Prince of Wales Hotel

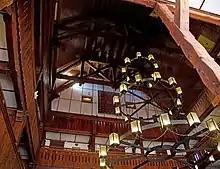
The hotel's timber-framed lobby features hand-carved posts and beams

Early into the hotel's construction, the pace which Oland and Scott's crews worked outpaced the rate at which McMahon could produce new designs. During the hotel's construction, it was reported in the "Lethbridge Herald" that there was evidence Oland and Scott were only receiving their blueprints when the next stage of construction was underway, and were not always delivered on time. Redesigning the hotel based on the suggestions from Hill, the final plans McMahon sent to Oland and Scott deviated significantly from the original plans they were building off of. The redesign saw the hotel significantly enlarged, with the addition of three storeys for a total of seven floors, increasing the height of the lobby roof and the number of balconies, and added 12 dormers in place the original four gables on the hotel wings. The new designs attempted to save as much of the existing construction as possible, with few design changes made to the first three floors of the building.